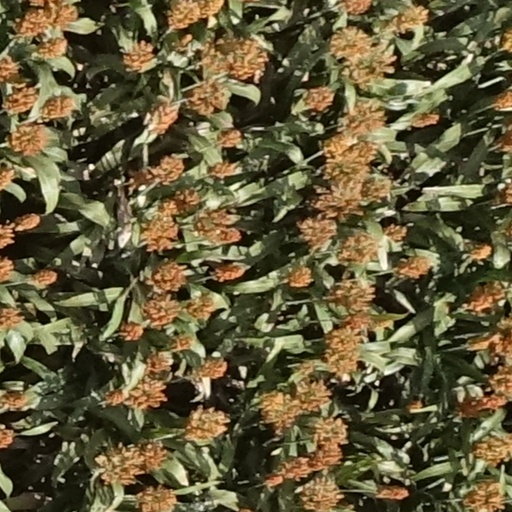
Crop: sorghum